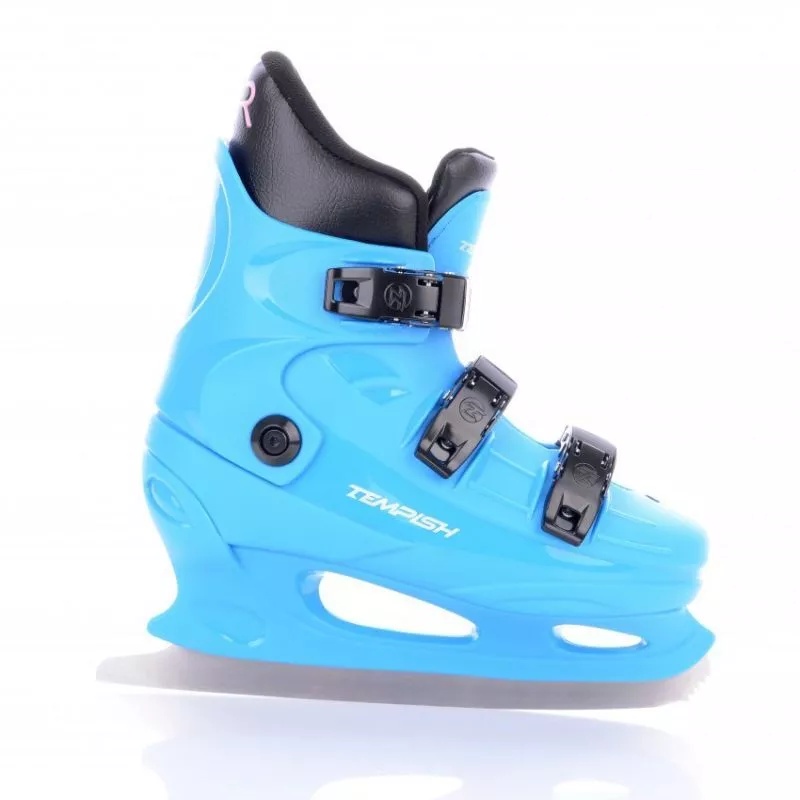
Tempish Nuomos R16 Jr 13000002060 Figūrinės Pačiūžos
TEMPISH R16 Moteriškos dailiojo čiuožimo pačiūžos Savybės: Pagaminta iš dviejų dalių, šalčiui atsparaus plastiko, kuris yra lankstus iki -20°C. Didžiausią komfortą užtikrina labai patogus, izoliuotas ir išimamas vidpadis. Vidpadis pagamintas iš labai patvarios CAMBRA medžiagos. Batas turi labai patogų vidpadį, kuris užtikrina stabilų pėdos prigludimą prie bato. Privalumas tas, kad pėda tvirtinama patogiu ir greitu trijų metalinių sagčių užsegimu. Rekomenduojamas naudojimas: Rekreacinis čiuožimas, fitnesas, pradedantieji ir pažengę. Tinka nuomojamoms pačiūžoms. Kategorijos: Vaikai Išorinė medžiaga: 2 dalių korpusas, TPU medžiaga, atspari šalčiui iki -20°C. Vidinė medžiaga: Vidpadis pagamintas iš labai patvarios CAMBRA medžiagos. Anatominių čiurnos atrama: NE. Pamušalas: Išimamas vidpadis. Bėgikas: Monolitas su skeletu, anglinis plienas. Užsegimo sistema: 3 x sagtelės. Vidpadžio ilgis cm Dydis 36 37 38 39 cm 23.4 23.8 24.6 25.2 Dydis 40 41 42 43 cm 25.9 26.5 27.2 27.4 Nepamirškite pridėti šiek tiek papildomai prie pėdos ilgio (5-10 mm).
Brand: Tempish
Category: Sporting Goods > Athletics > Figure Skating & Hockey > Ice Skate Parts & Accessories > Figure Skate Boots